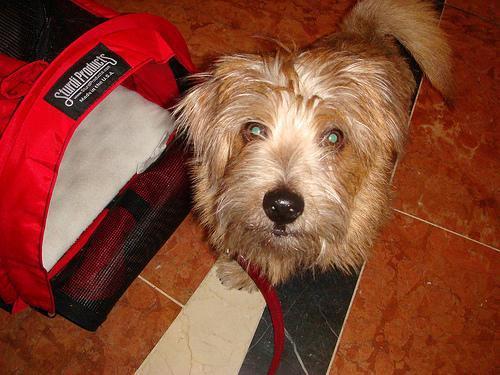
Norfolk_terrier